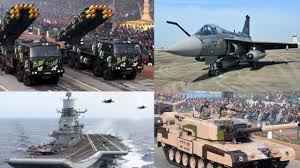
Label: Rs-24